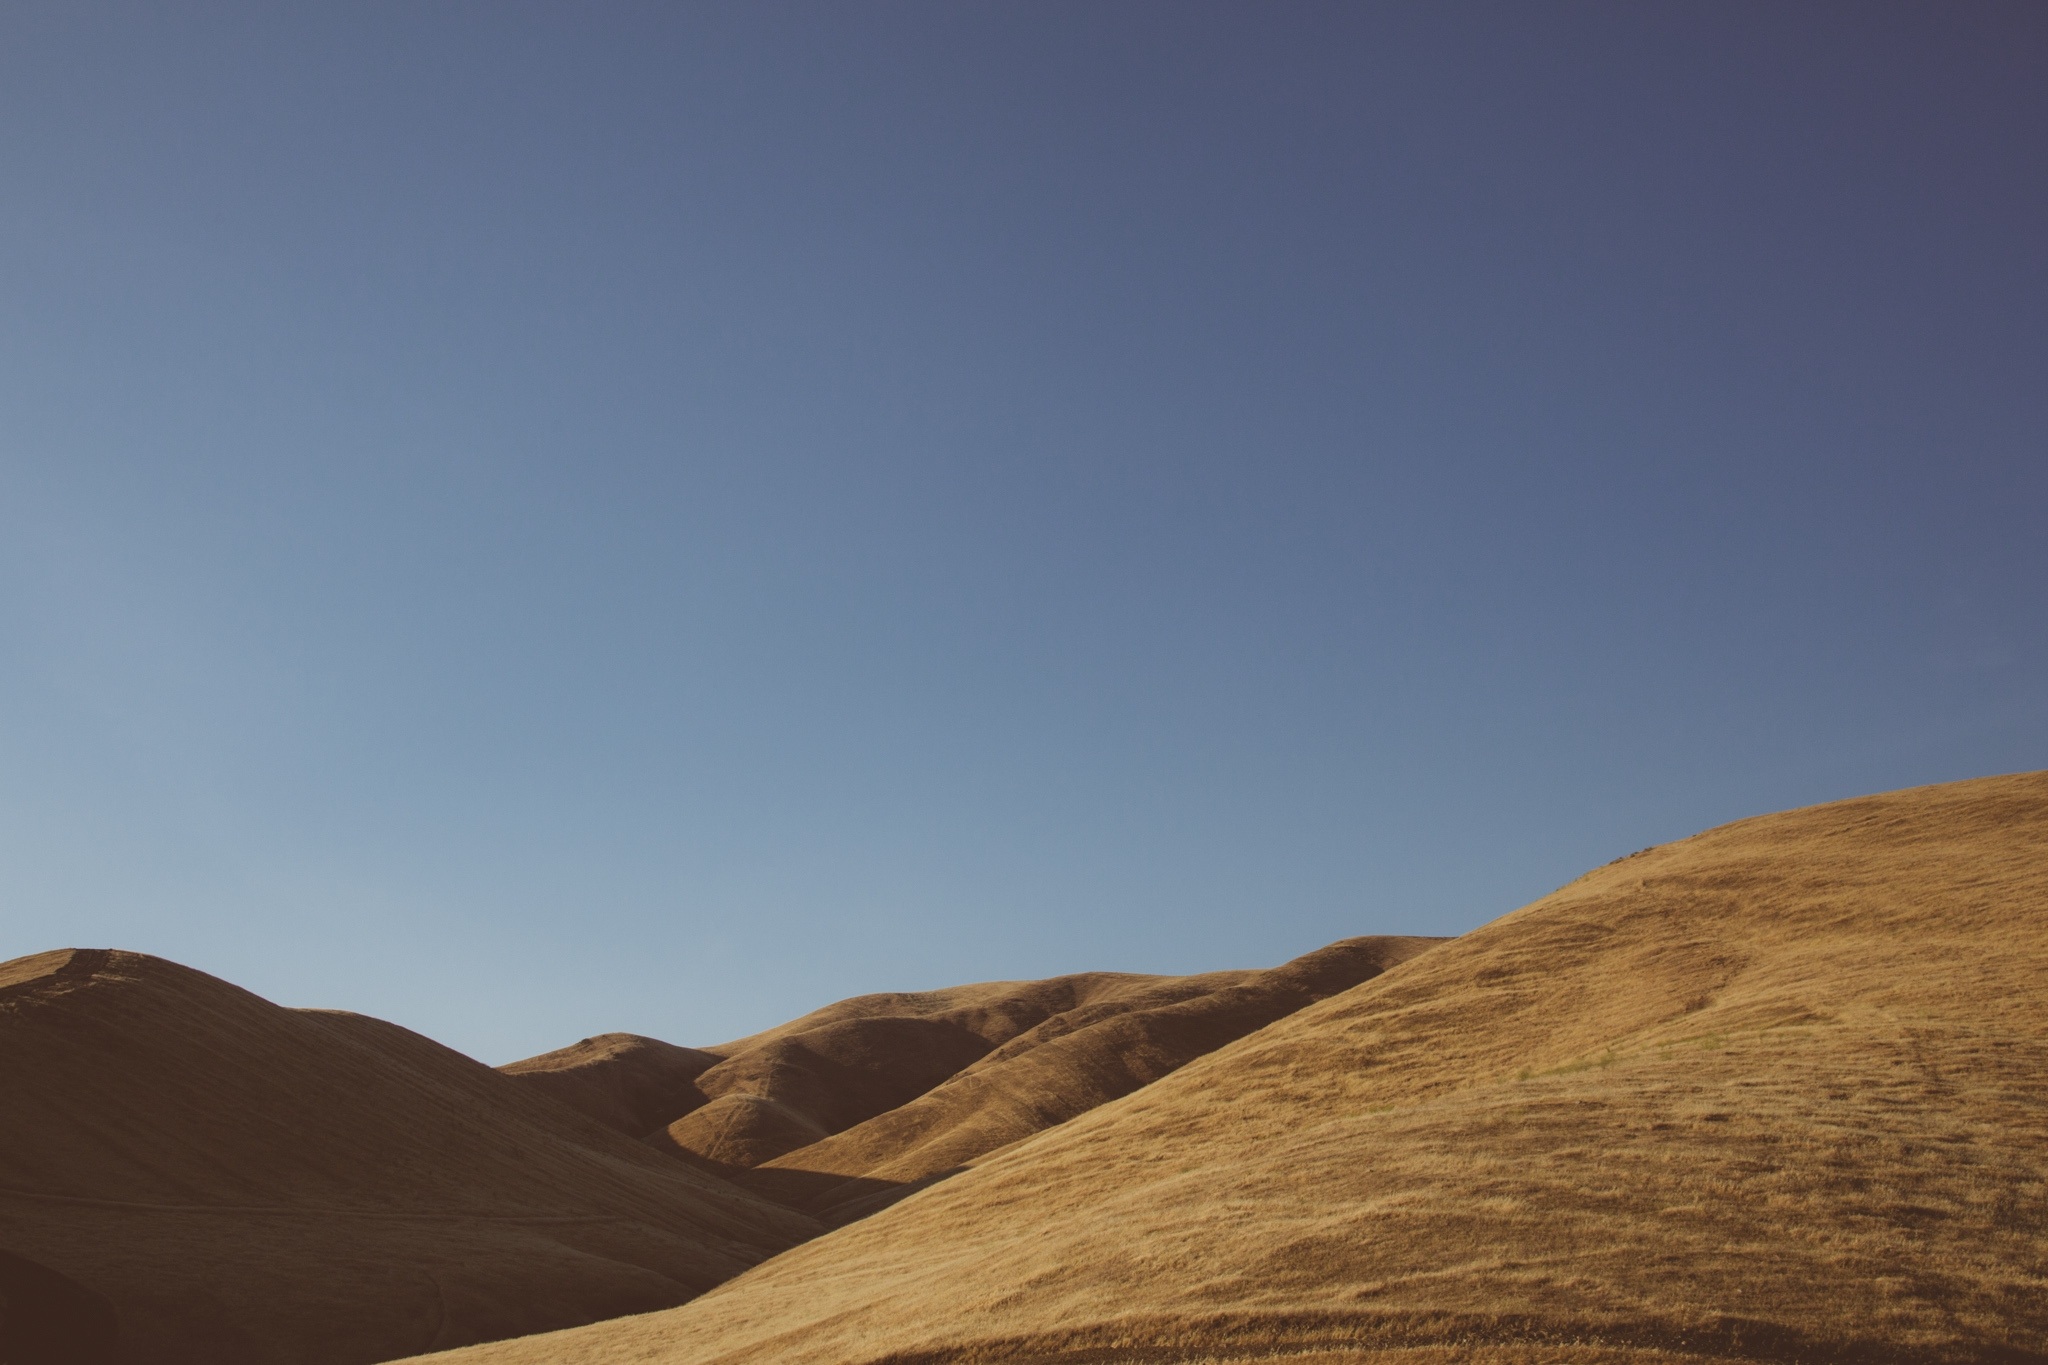
landscape, sand, horizon, mountain, sky, hill, arid, desert, dune, valley, plain, badlands, plateau, habitat, ecosystem, sahara, wadi, steppe, landform, erg, natural environment, geographical feature, aeolian landform, mountainous landforms